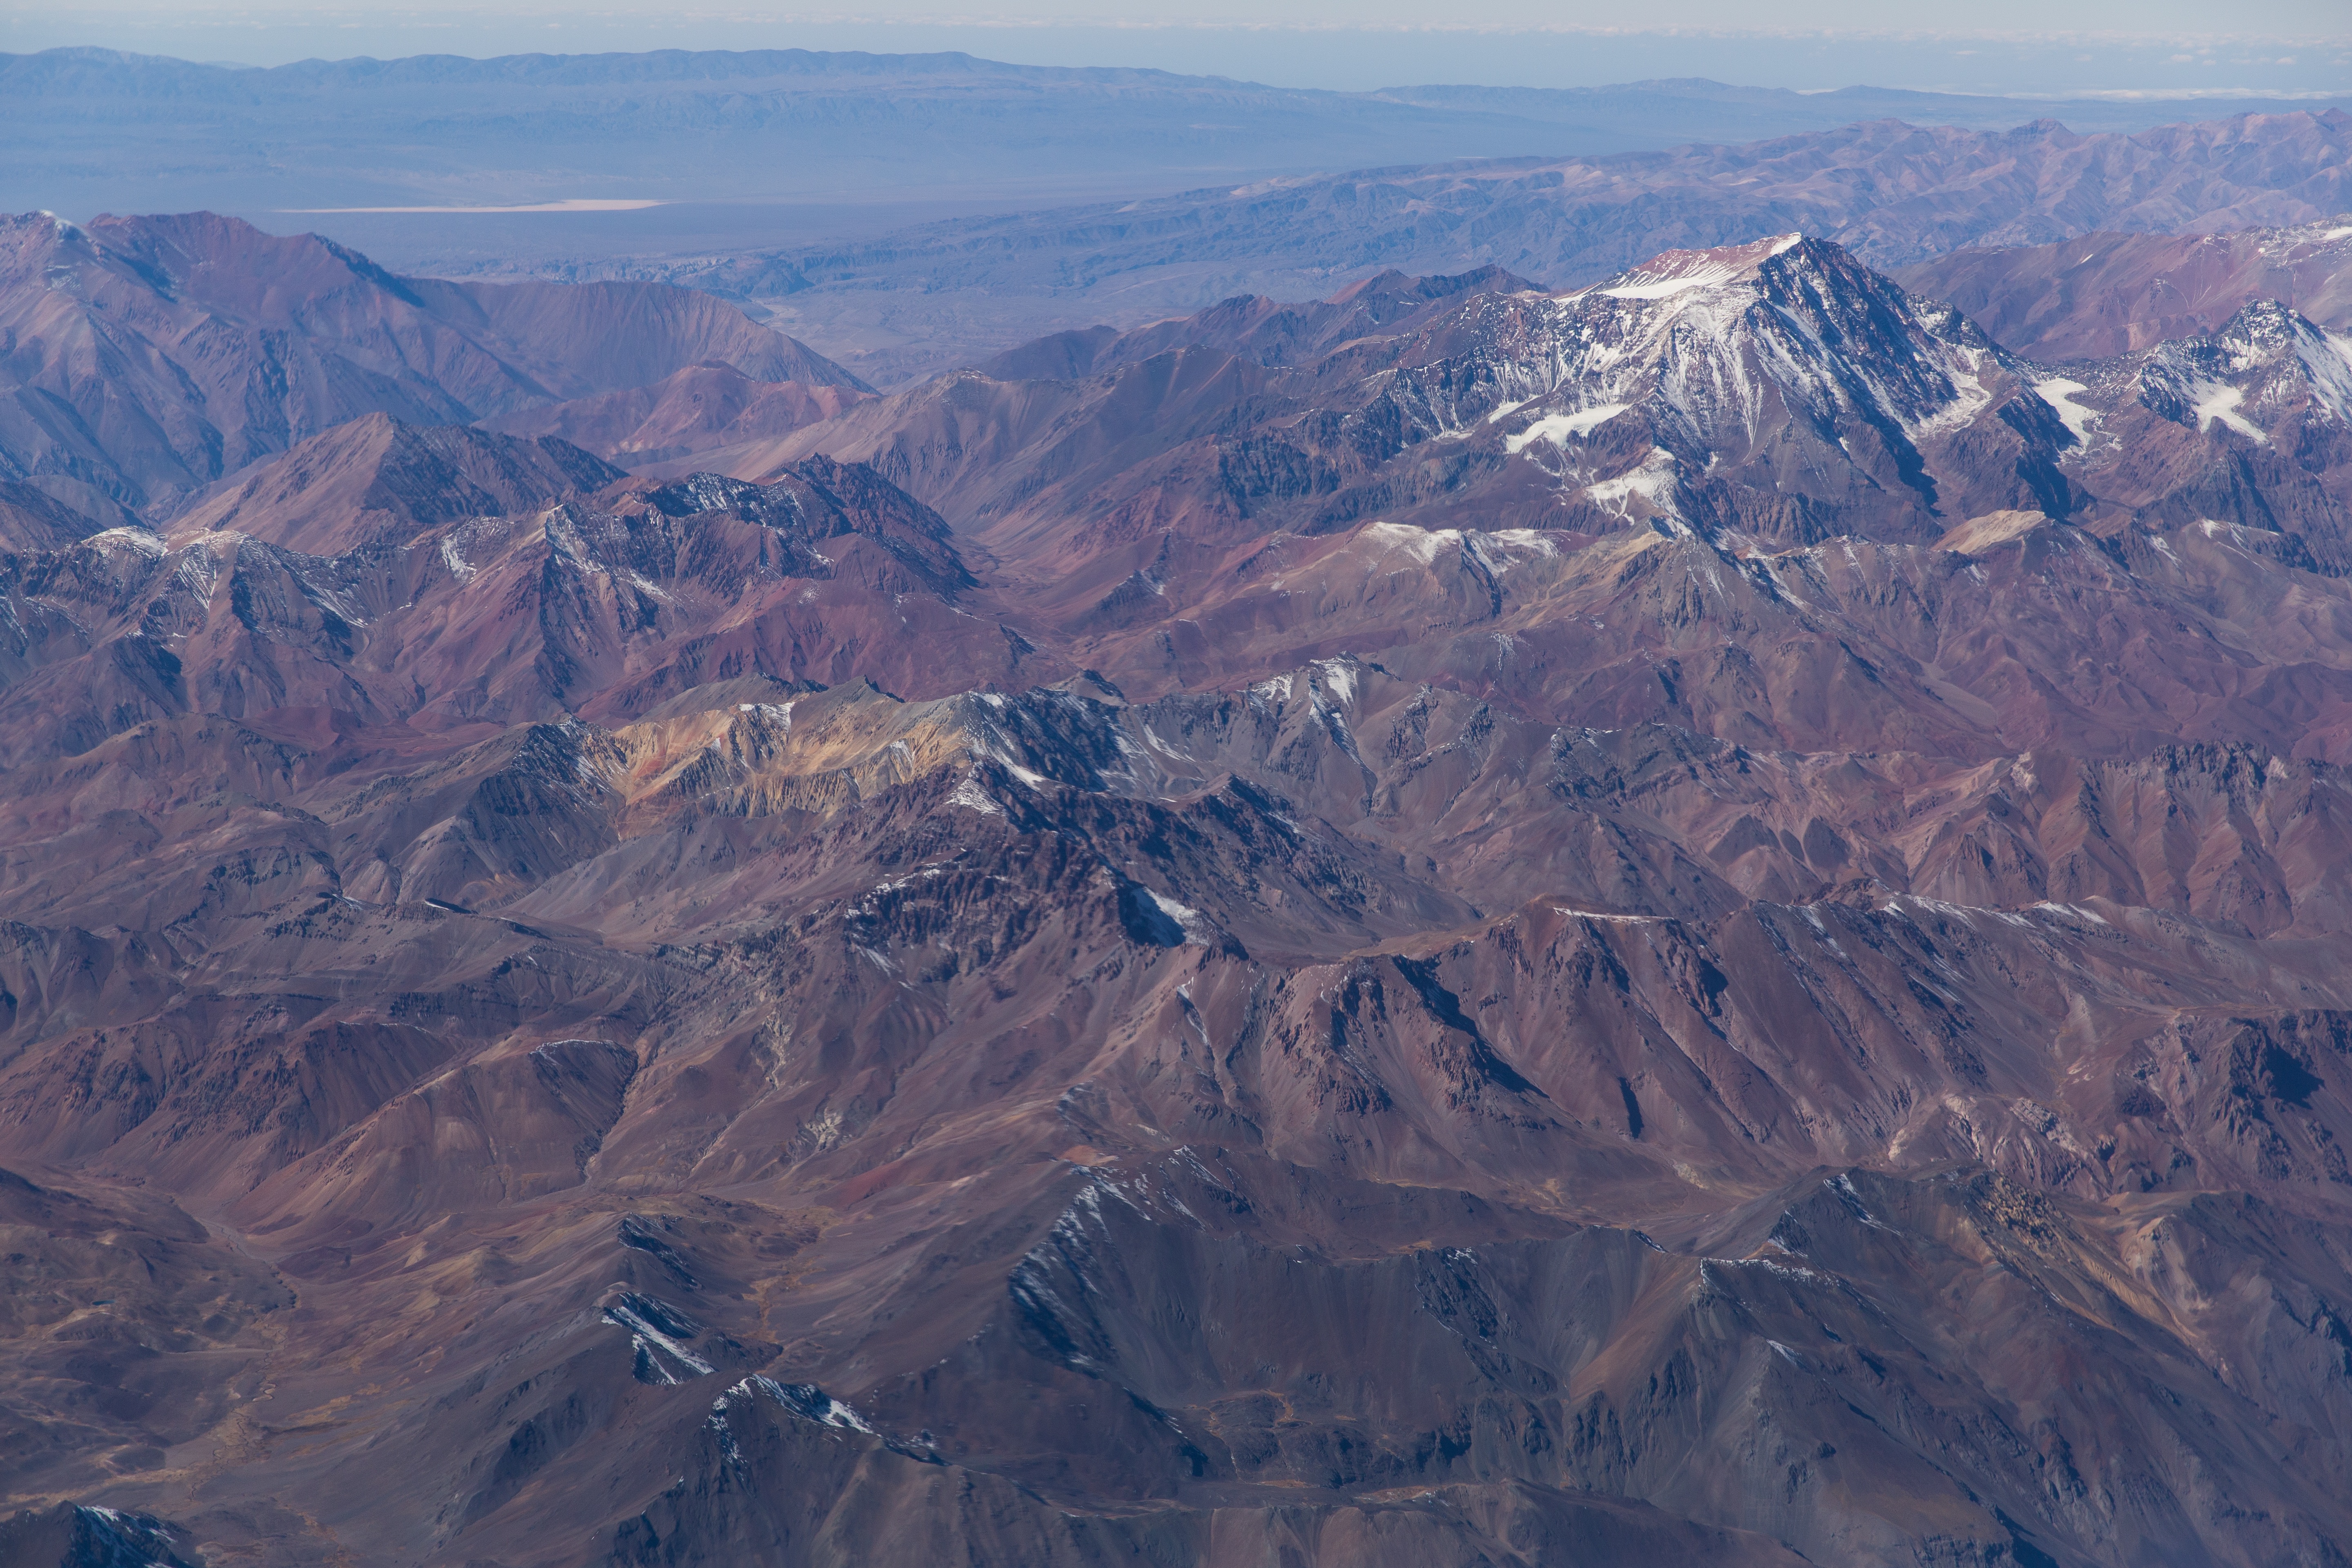
wilderness, mountain, valley, mountain range, ridge, summit, alps, plateau, cirque, landform, geographical feature, mountainous landforms